Nations Park

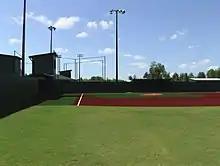

Nations Park hosts week-long summer and holiday tournaments for American and Canadian boys' baseball and girls' fastpitch softball teams.